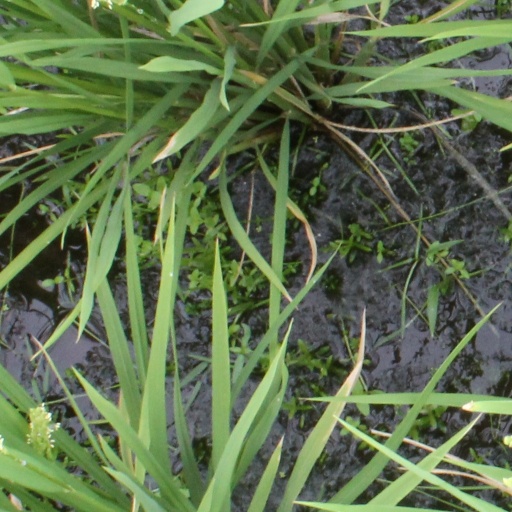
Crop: rice